Glenn Howard

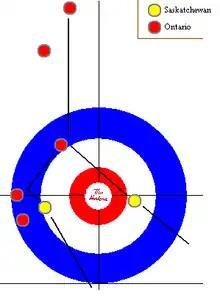
Howard's last shot in a round robin game against Saskatchewan at the 2009 Brier is considered to be one of the best curling shots ever.

Howard lost just one game en route to winning the 2009 provincial championship, including beating former teammate Peter Corner in the final. This qualified the rink for the 2009 Tim Hortons Brier in Calgary. Many were looking forward to Howard's performance at the Brier. Firstly, his older brother Russ was skipping the New Brunswick team, and secondly, a re-match with the rival Kevin Martin team. Howard's rink finished the round robin in second place with a 9–2 record. His last match of the round robin was against Martin, as was the first playoff match up. Howard lost both games, as well as his next playoff game against Jeff Stoughton's Manitoba rink. Despite this, Howard is probably most remembered at the 2009 Brier for a shot regarded as one of the greatest in curling history. In a round robin match against Saskatchewan, Howard was down by two with his last shot of the game. He only had one shot to win the game. Howard was facing two Saskatchewan stones, which were too far apart and too even to take out both. Howard had three rocks in the 12 foot. With his rock, Howard knocked one of his rocks onto another of his rocks, deflecting into one of the Saskatchewan stones, removing it while sticking, while his shooter rock had ricocheted off the first Ontario rock onto the other Saskatchewan stone, taking it out as well, while sticking too. With those two Ontario rocks, plus the other one that remained stationary, Ontario scored three to win the game. The shot was mentioned by Chris Plys on "The Colbert Report" during a curling segment.